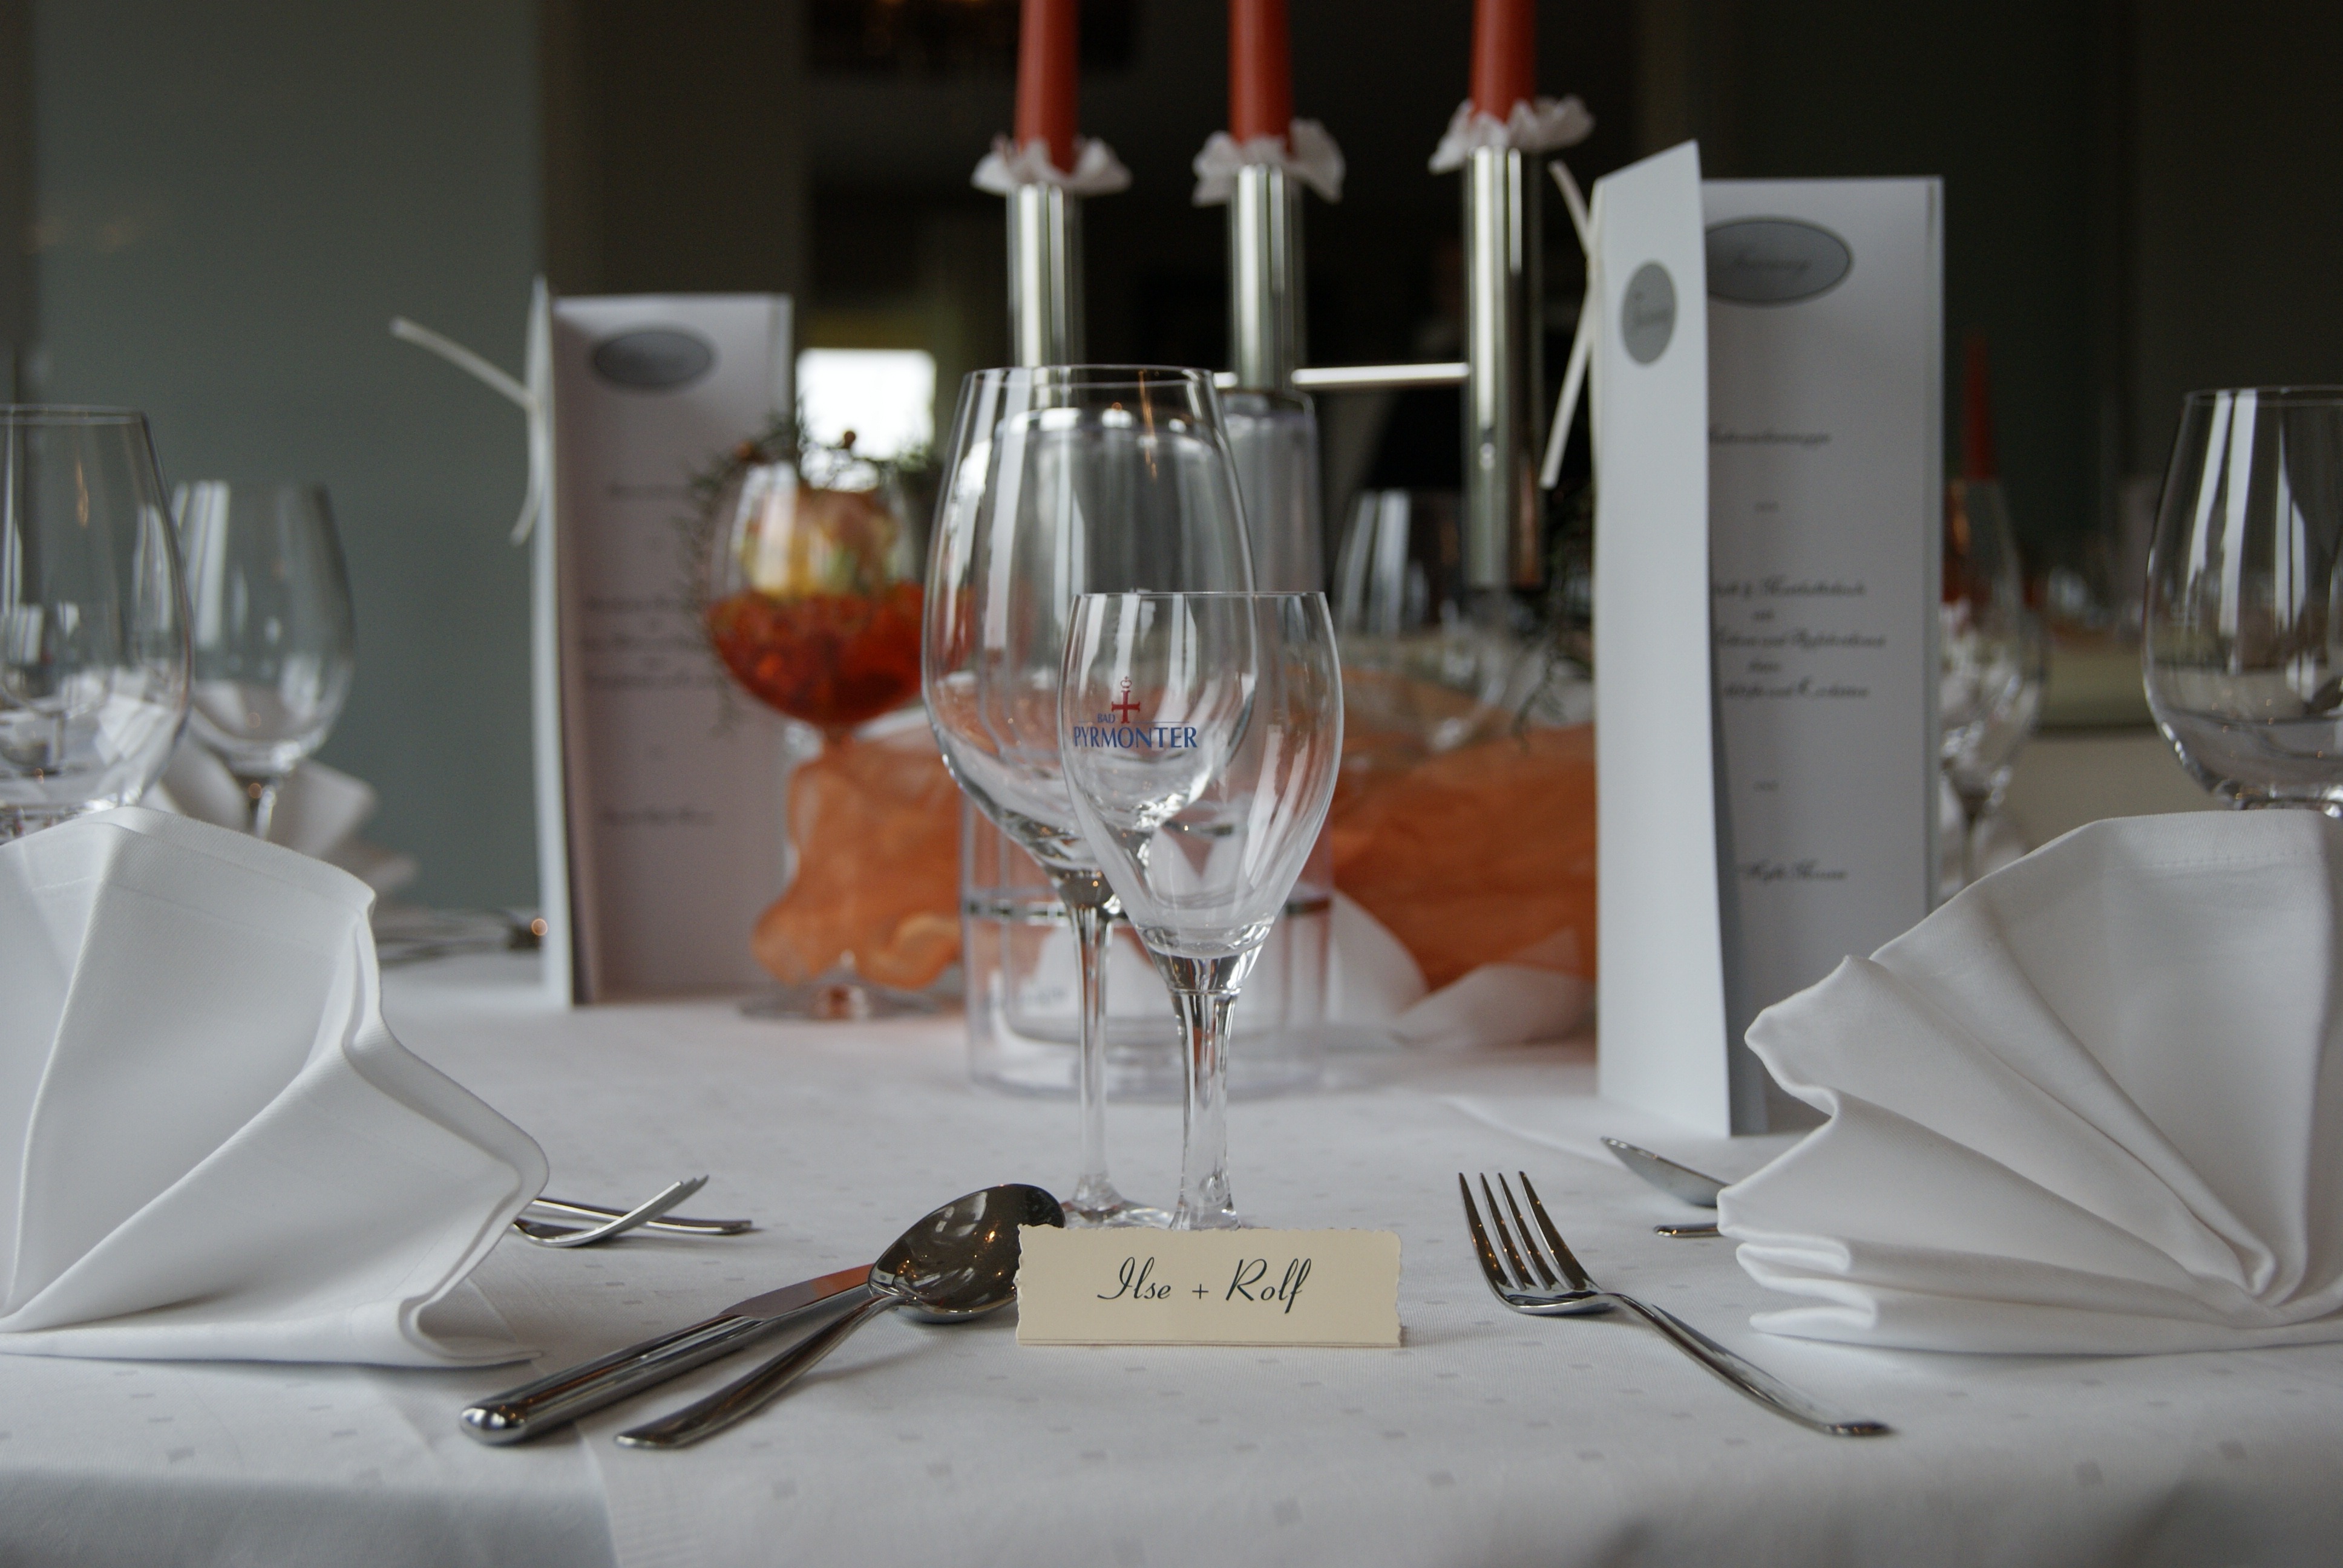
wine, white, glass, restaurant, meal, lighting, design, hotel, glasses, commercial, gastronomy, serving, table decoration, centrepiece